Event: Nepal Earthquake
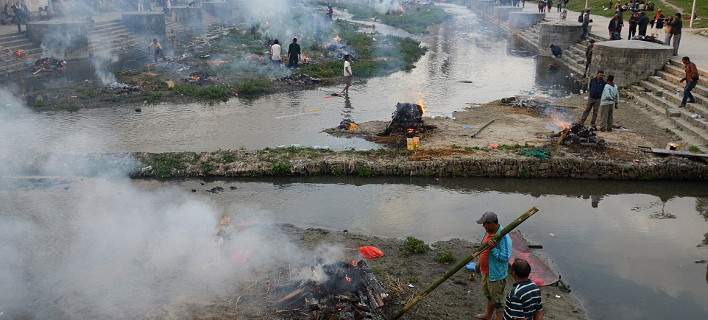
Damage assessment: no_damage